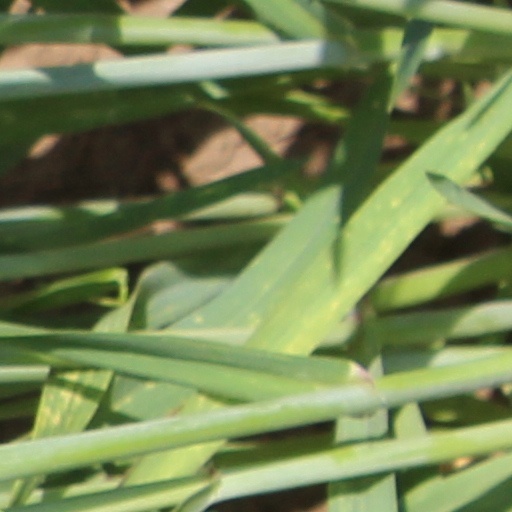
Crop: wheat